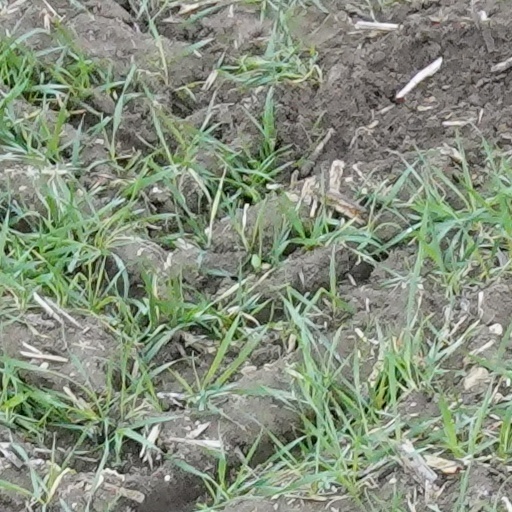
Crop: wheat